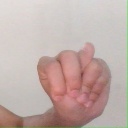
अक्षर: न